Indian Institute of Management Jammu

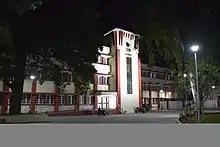
IIM Jammu

The Indian Institute of Management Jammu (IIM- Jammu or IIM-J) is a public, autonomous business school located in Jammu, Jammu and Kashmir, India. Established in 2016, it is the youngest Indian Institute of Management. IIM Jammu is currently (DBA) in Management as per Indian Institutes of Management Act 2017. The student intake is 240 for the Masters of Business Administration (MBA) programme for the year 2019.